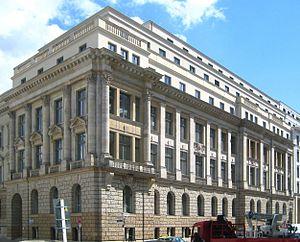
Le Verband der Automobilindustrie est un organisme chargé de définir les standards utilisés dans l'industrie automobile dans la zone d'influence allemande. Il a son siège à Berlin et réunit l'ensemble des constructeurs et leurs principaux fournisseurs.